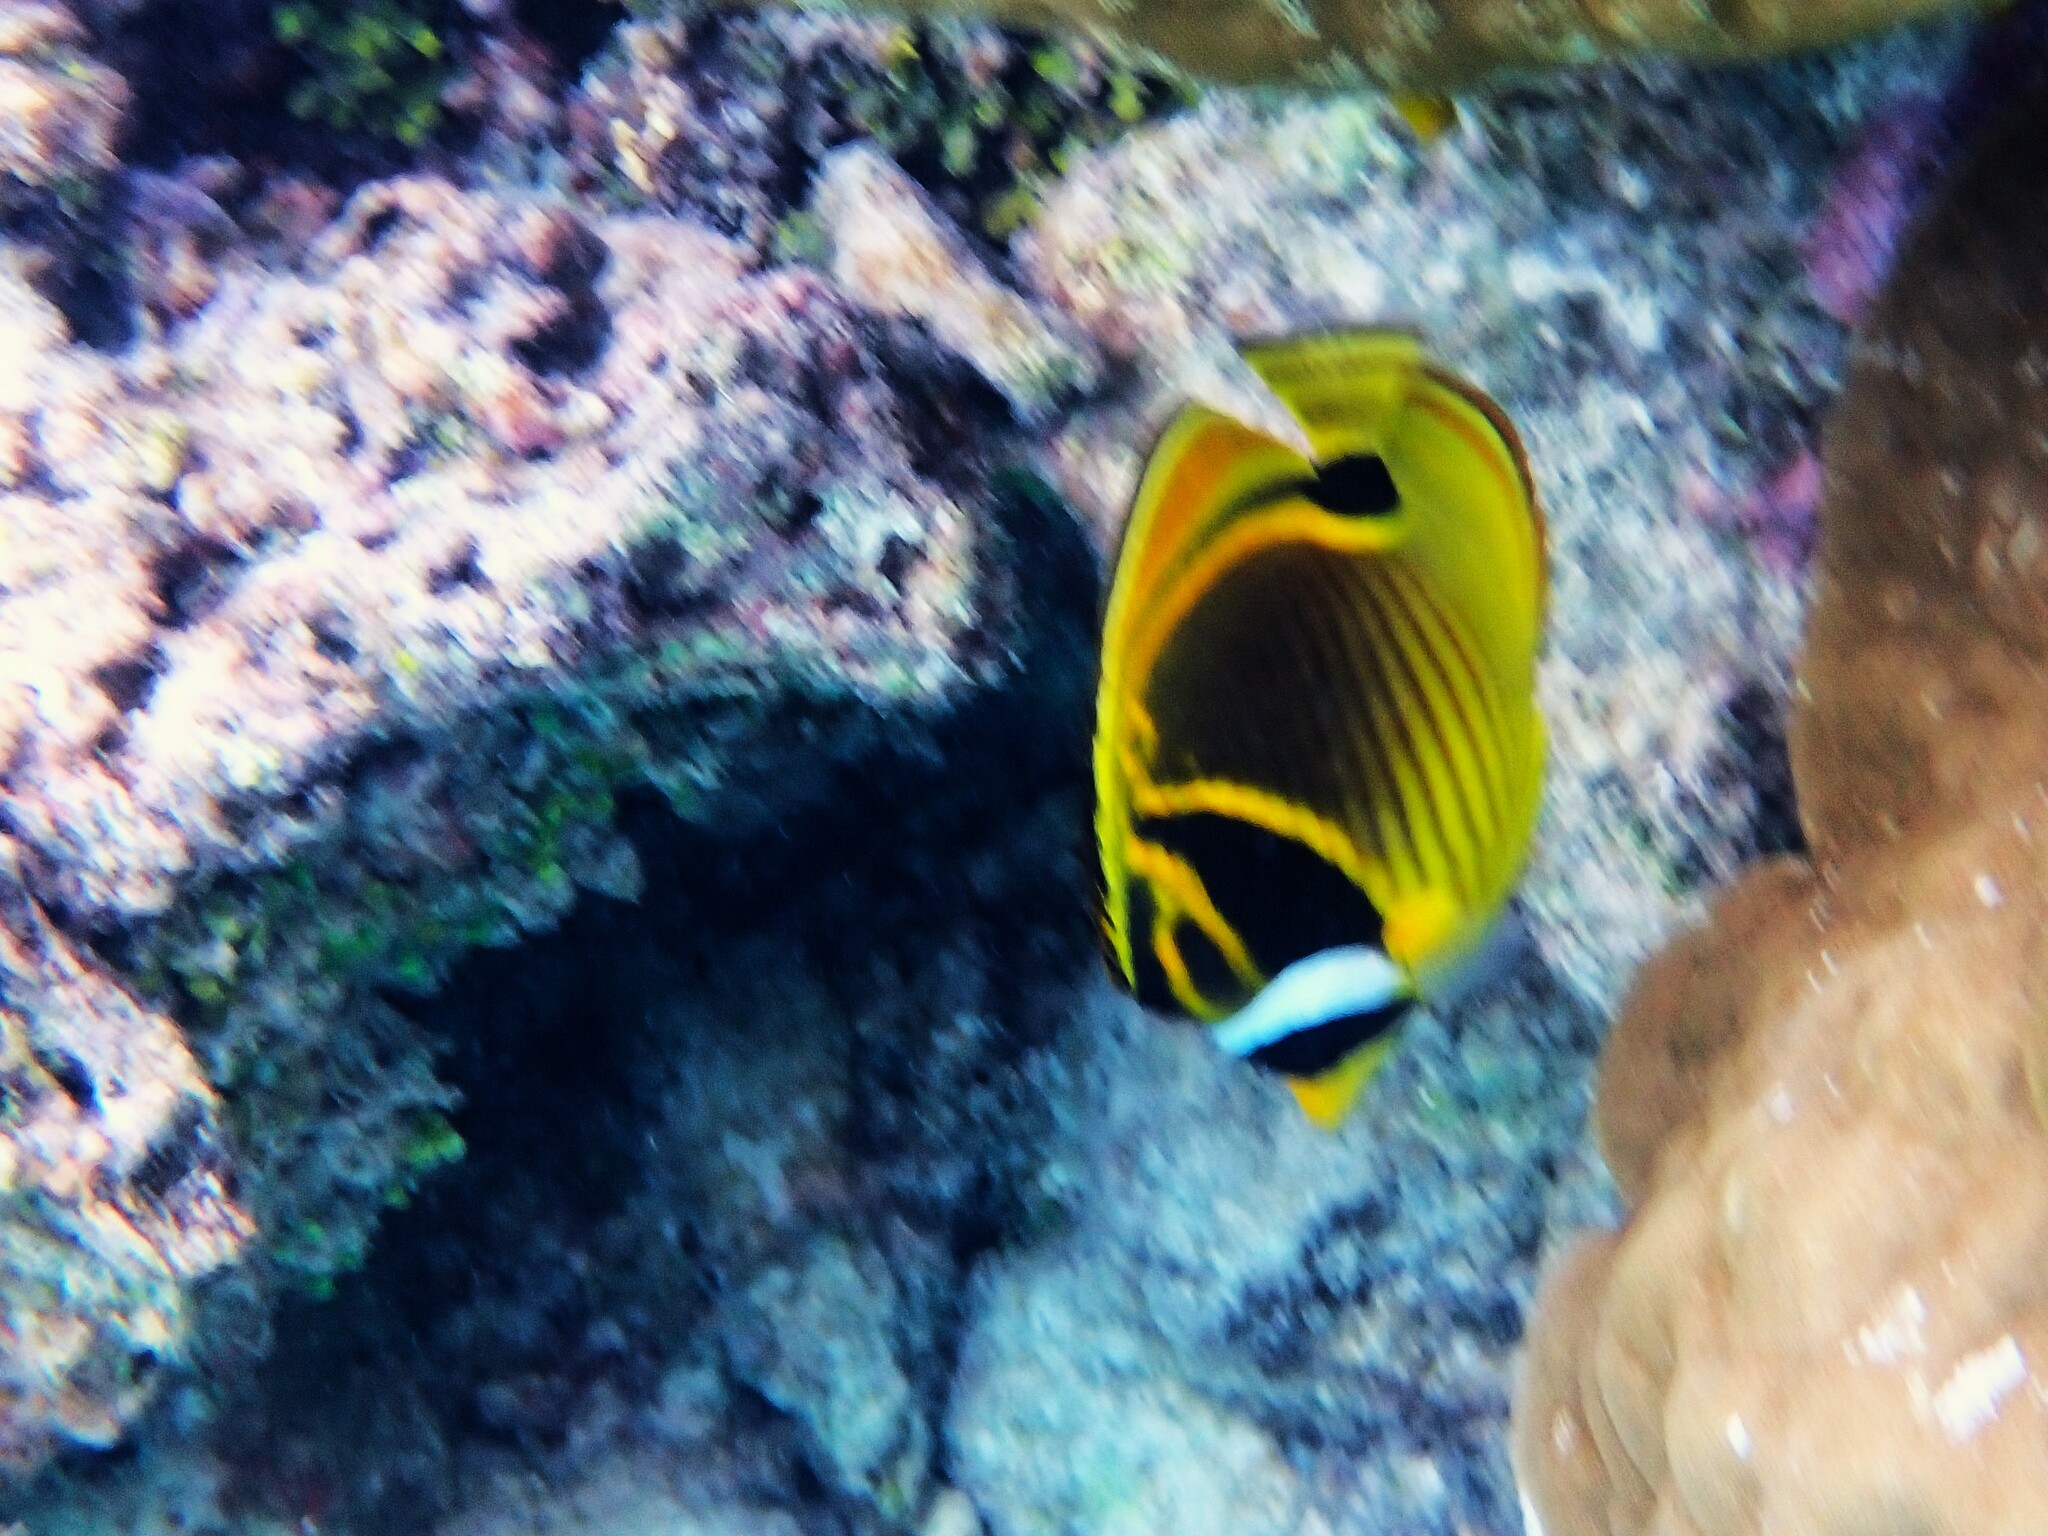
Chaetodon lunula (Raccoon Butterflyfish)